Les Soloai

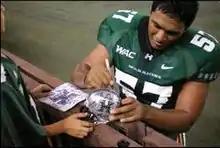
Soloai with the University of Hawaii Rainbow Warriors

He has also played American Football for the University of Hawaii and Basketball at BYUH.